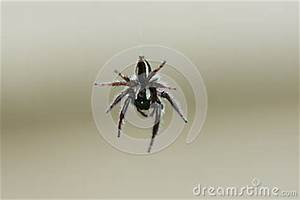
Label: ragno